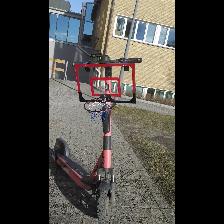
Label: NonHuman